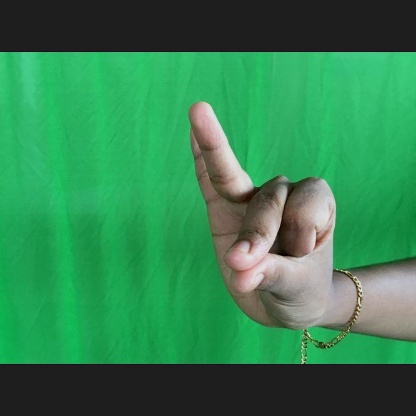
Mudra: Bramaram